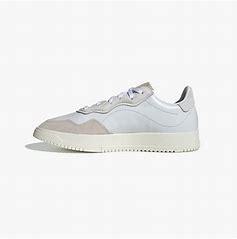
Brand: Adidas
Model: SC Premiere